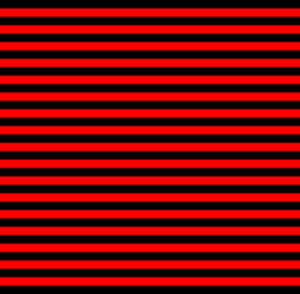
L'effet McCollough est un phénomène de la perception visuelle humaine où des lignes parallèles sans couleurs apparaissent colorées, différemment selon l'orientation des lignes, après une induction créant une adaptation neuronale. Par exemple, si quelqu'un regarde alternativement des lignes verticales vertes et noires, et des lignes horizontales rouge et noires, des lignes noires et blanches apparaîtront rouges si elles sont verticales, et vertes si elles sont horizontales. Cet effet est remarquable par sa durée : il ne disparaît qu'après plusieurs heures, et, pour une exposition très longue aux images d'induction, il peut durer jusqu'à trois mois.